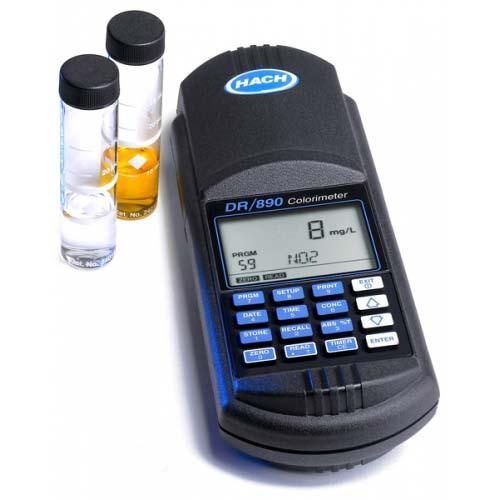
Hach DR/890 Portable Colorimeter
High-value, high-capability field instruments for water quality analysis. Hach DR/800 Series Colorimeters combine ease of use with high testing capability and field readiness. These durable, hand-held, filter-photometer instruments are designed specifically for the rigors of on-site testing, with rugged components and waterproof, dustproof, chemical-resistant housings. Depending upon your testing needs, you can select a DR/820, DR/850 or DR/890 Colorimeter, preprogrammed to test for at least 20, 50 or 90 parameters, respectively, and equally suited for skilled analysts who value the time they can save, or for operators with limited training who appreciate ease of use and accurate results. The DR/890 Colorimeter is the most complete, most capable of the DR/800 Series, suited to a wide range of testing needs and offering all standard DR/800 Series features, including datalogging, user-generated procedures, advanced software, RS-232 capability (with optional Data Transfer Adapter), and a large custom display. The instrument performs more than 90 tests. STANDARD FEATURES Capable: three models (20, 50, or 90 methods) with automatic wavelength selection Preprogrammed: ready-to-use out of the box Compact: true hand-held analysis, for use anywhere Rugged: dustproof, waterproof, shockproof, worry-free (designed to meet IP67 standards) Powerful: full datalogging and RS232 interface capabilities Simple: menu-driven, step-by-step analysis Affordable: choose the instrument you need or select a complete portable laboratory KEY BENEFITS Easy-to-use software offers push-button method selection, automatic wavelength selection and a preprogrammed method timer. Results are displayed immediately, with no countdown. The display is very easy to read, and includes result, units and parameter name. The instrument retains the selected method until a new method is entered, even after the DR/800 is turned off and then back on at a later time. This allows a series of analyzes to be performed for the same parameter without reselecting the method. Datalogging capability includes push-button record-keeping. Store data in the field for later access, with no delay in testing. The instrument stores up to 99 measurements in internal, non-volatile memory. Data stored includes date/time, parameter, program number, concentration/absorbance/ %T, sample number, and instrument serial number, all of which greatly simplify record keeping tasks. Results are displayed directly in units of concentration, absorbance, or % transmittance. In many methods, concentration in alternate chemical forms is also available. For example, phosphate readings are available as P, PO 4 and P 2 O 5 . Displayed results can be changed from one form to the next at the touch of a button. User-program feature allows users to generate up to 10 custom procedures, with up to 12 data points each, and store them in non-volatile instrument memory for later use. Advanced software includes the ability to automatically correct for reagent blanks, and the option to fine-tune calibration curves with the standard adjust feature. Batteries provide self-contained power for field testing. Nominal battery life is 6 months with standard AA alkaline batteries. Rechargeable alkaline batteries are also available. The optional Data Transfer Adapter (DTA) fits onto the instrument and accepts data sent from the instrument's infrared light emitting diode (LED) transmitter. The DTA converts data to standard RS232 format and connects directly to a computer or printer. Data can be printed or downloaded at any time--after it is stored in the instrument or while it is being collected.
Brand: Hach
Category: Business & Industrial > Science & Laboratory > Laboratory Equipment > Spectrometers > UV-Vis Spectrometers